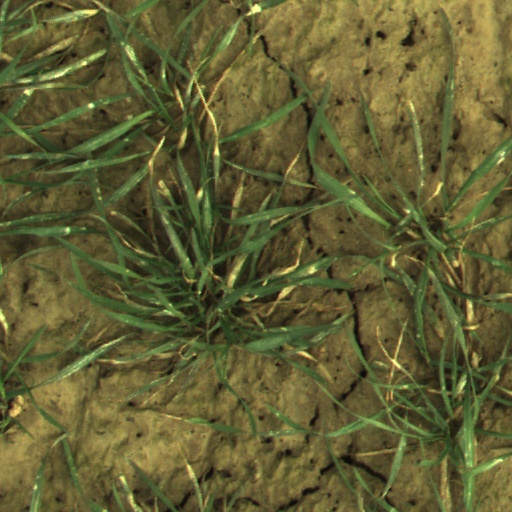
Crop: wheat